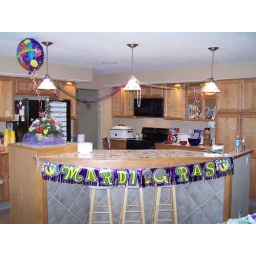
The bar in the kitchen - almost ready for the food!